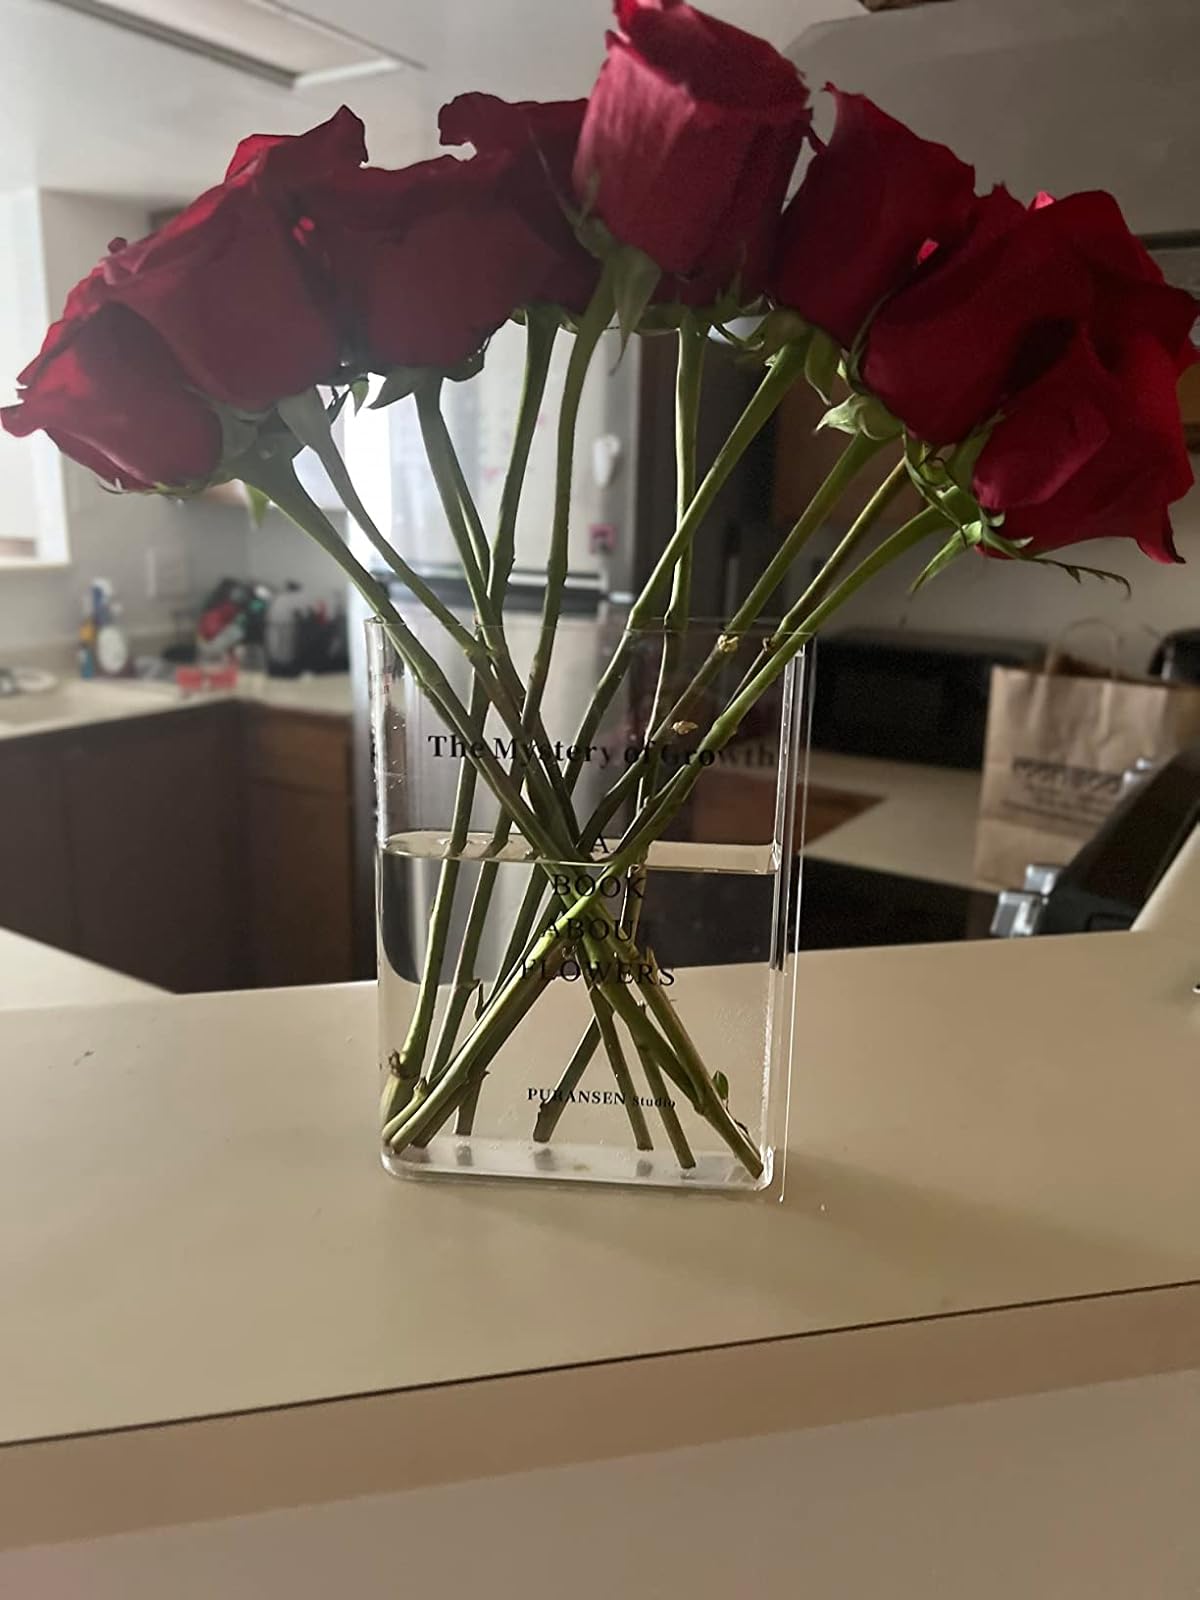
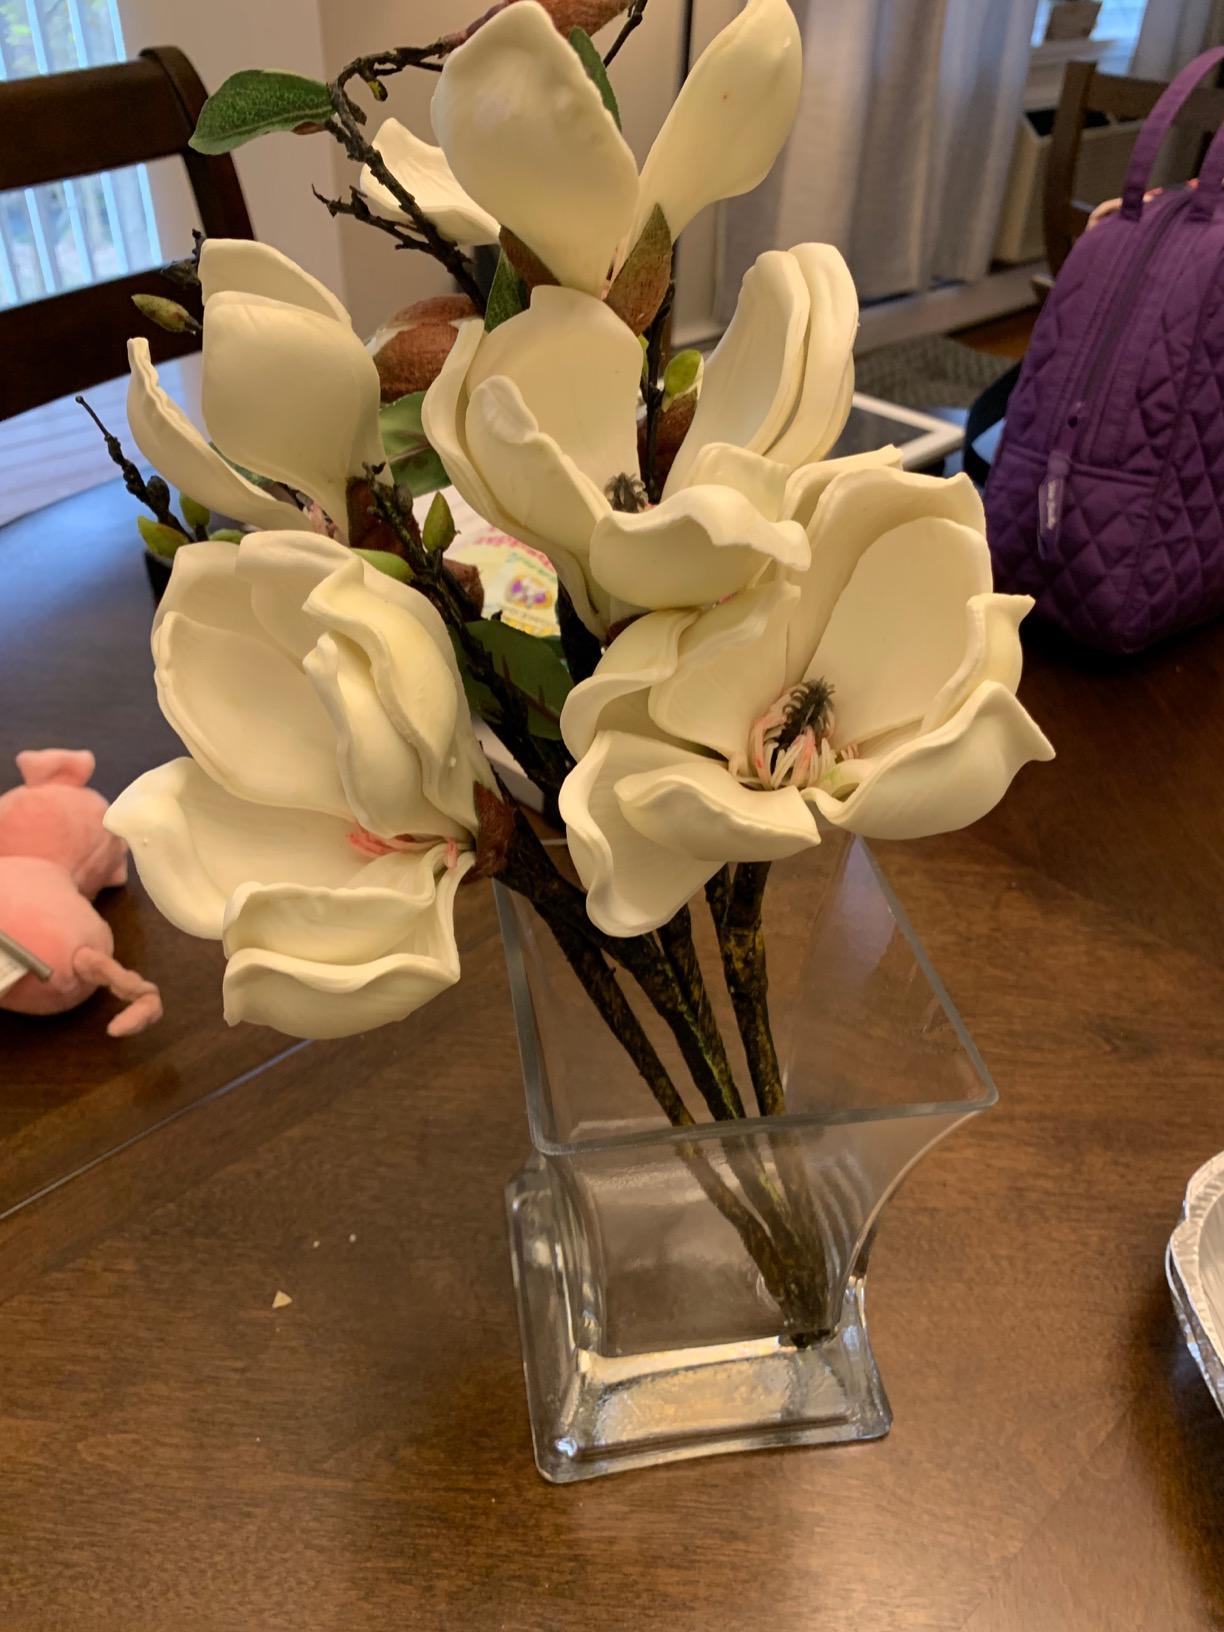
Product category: vase
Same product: no